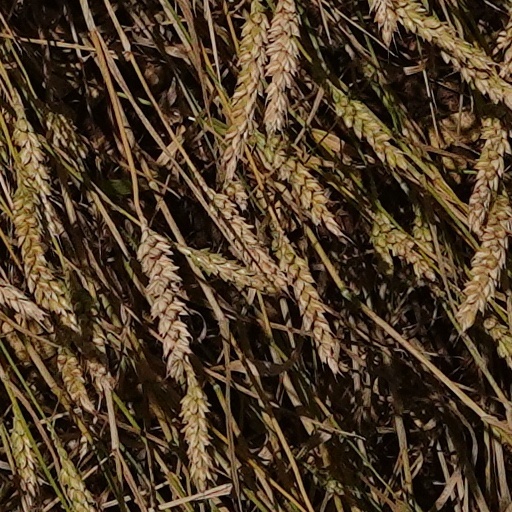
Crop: wheat